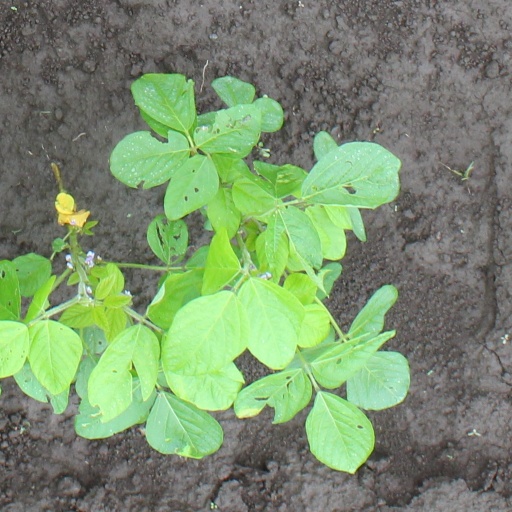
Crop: soybean